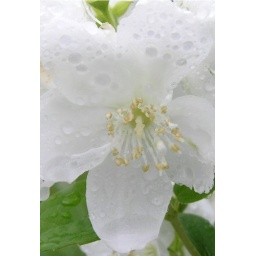
Mock orange with rain drops photo cropped into rectangular photo in Picnik